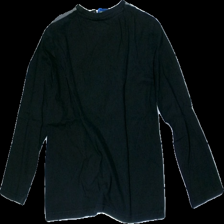
View: back
Type: Top
Category: Children
Brand: Not in the list
Brand text on label: SkyBrands
Colors: Black, Grey, Yellow, Blue, Multicolor
Material: 100% Cott
Pattern: Logo print
Cut: Regular
Size: 134
Season: All
Damage: Washed out
Price range: <50
Recommended usage: Recycle